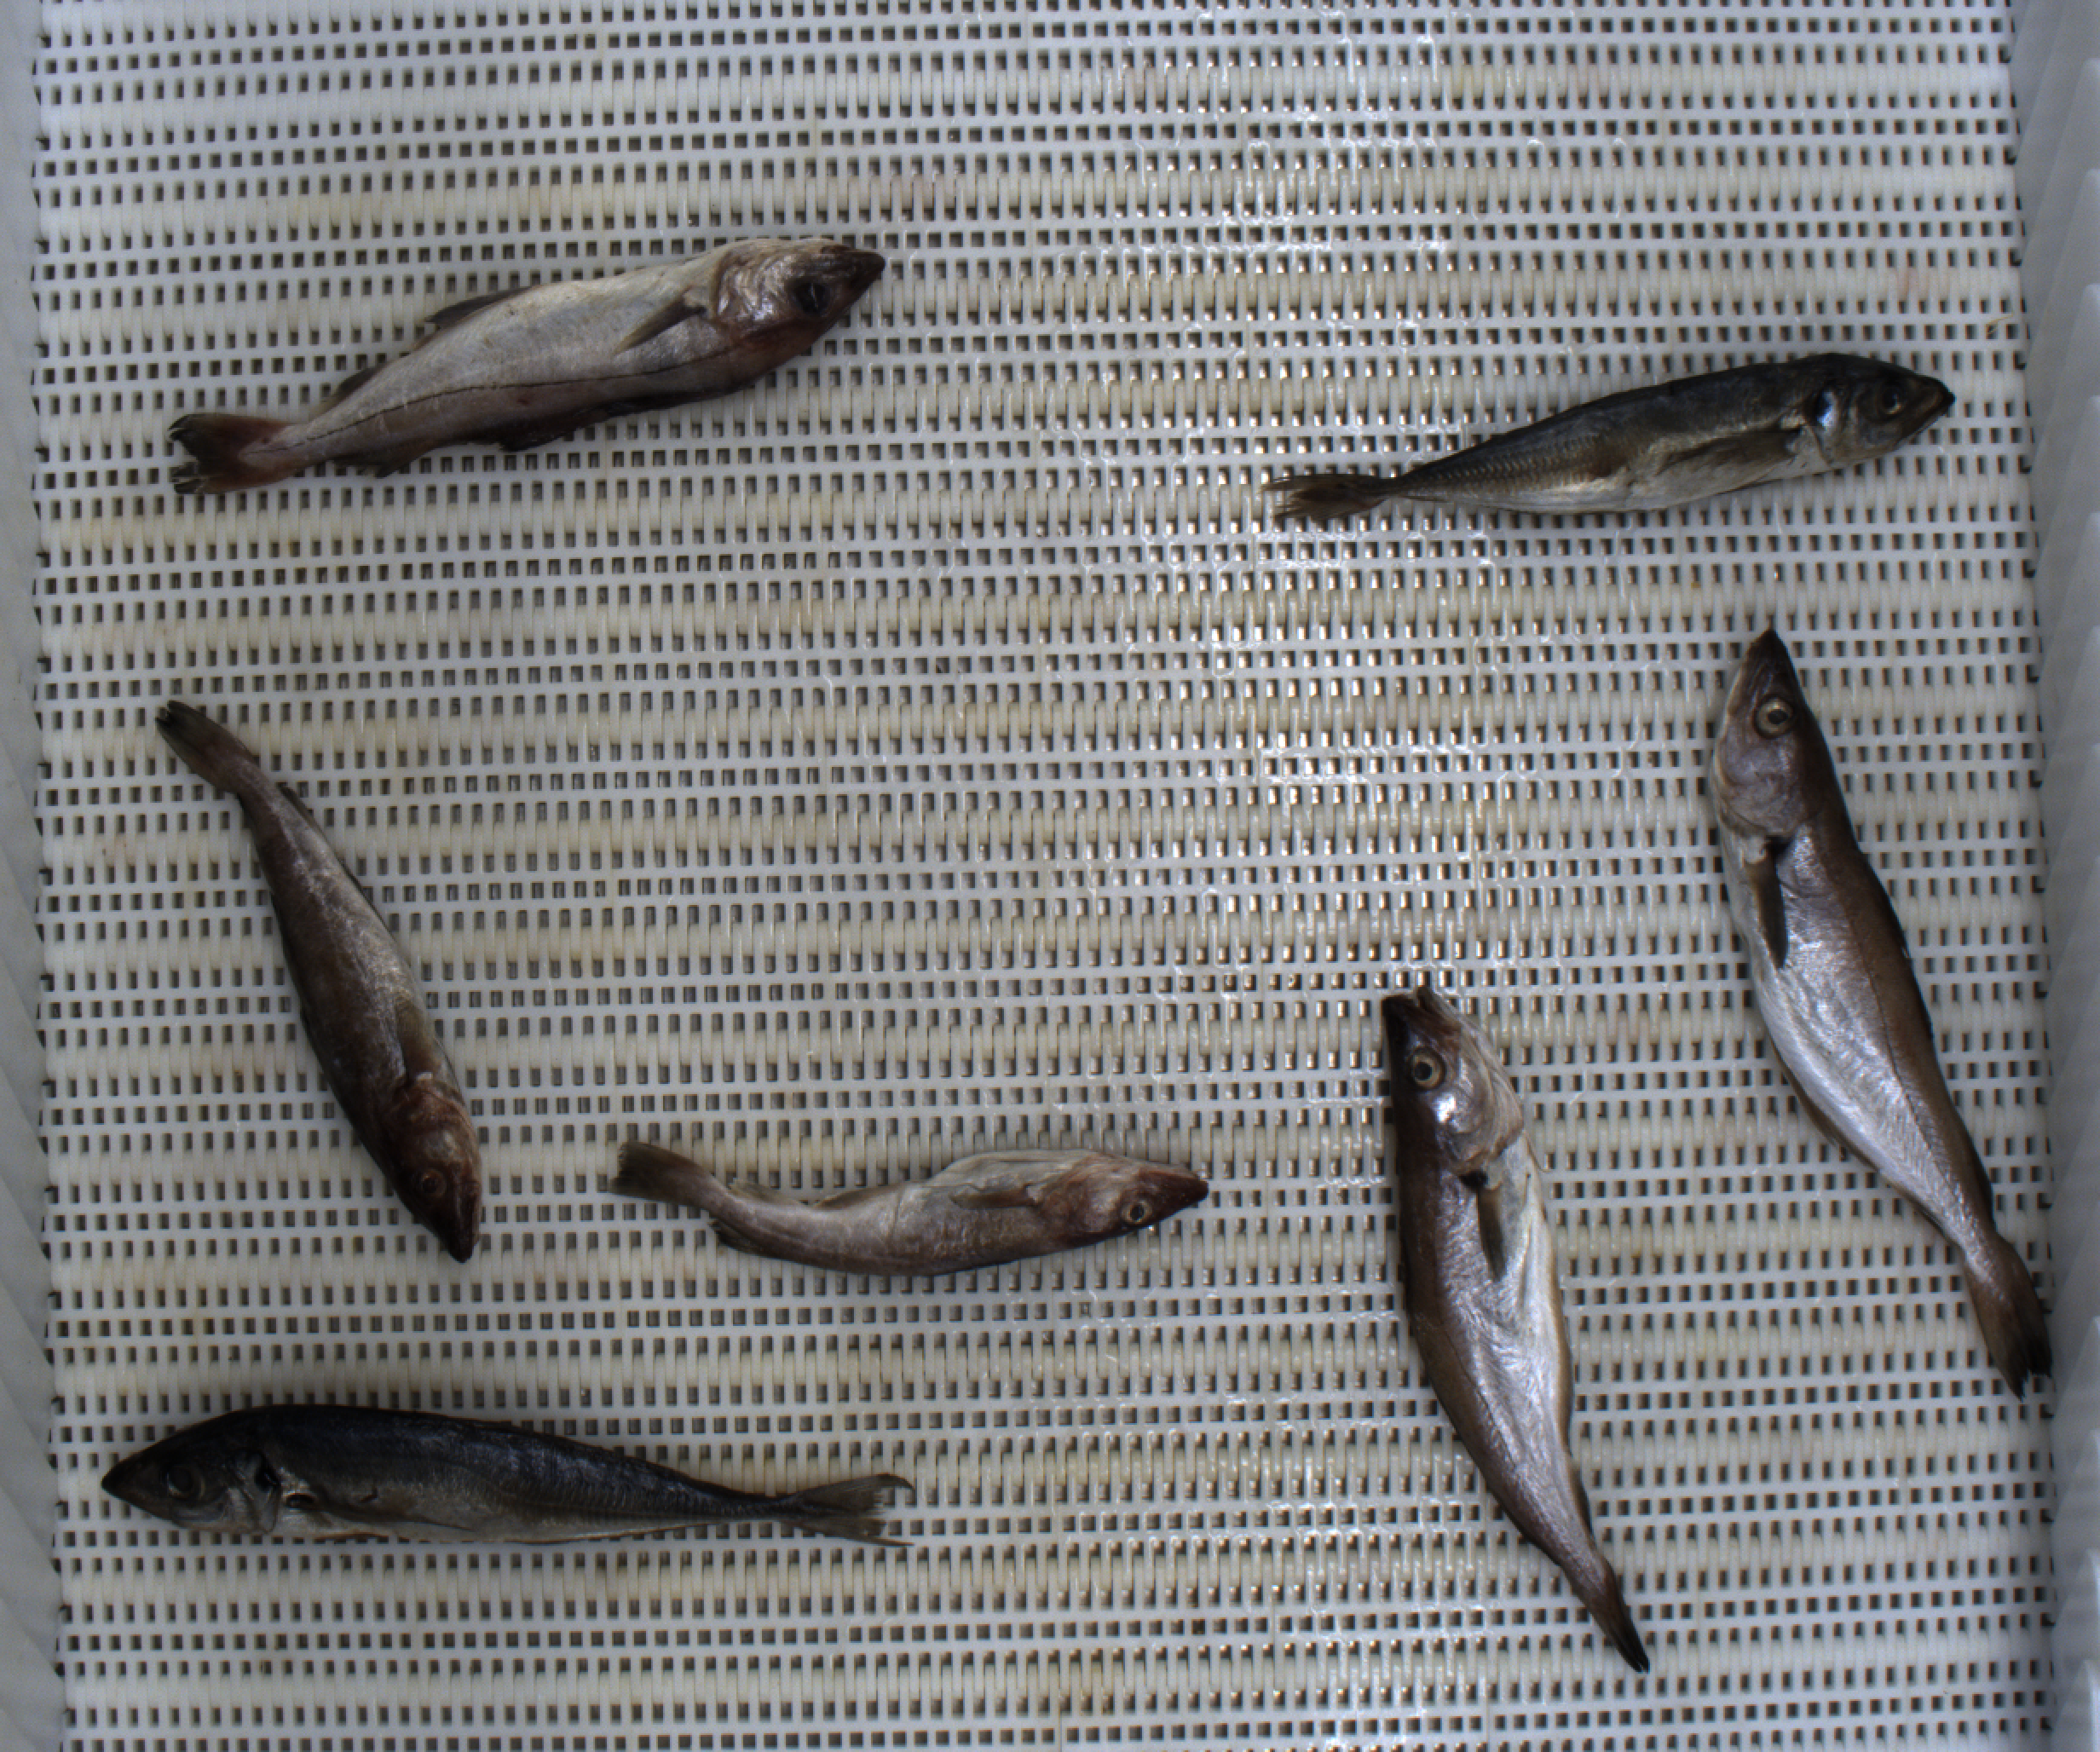
Total fish: 7
Cod: 2
Haddock: 1
Whiting: 2
Hake: 0
Horse mackerel: 2
Saithe: 0
Other: 0